Pat the Bunny

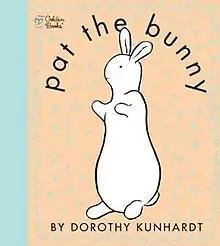
Original book cover

Pat the Bunny is the first "touch and feel" interactive children's book, written and illustrated by Dorothy Kunhardt. Since its publication in 1940, it has been a perennial best-seller in the United States. Rather than follow a linear narrative, the book invites the reader to engage in tactile activities, such as patting the fake fur of a rabbit, feeling sandpaper that stands for "Daddy's scratchy face", trying on "Mummy's ring", reading a book within a book, playing peekaboo with a cloth, and gazing into a mirror.